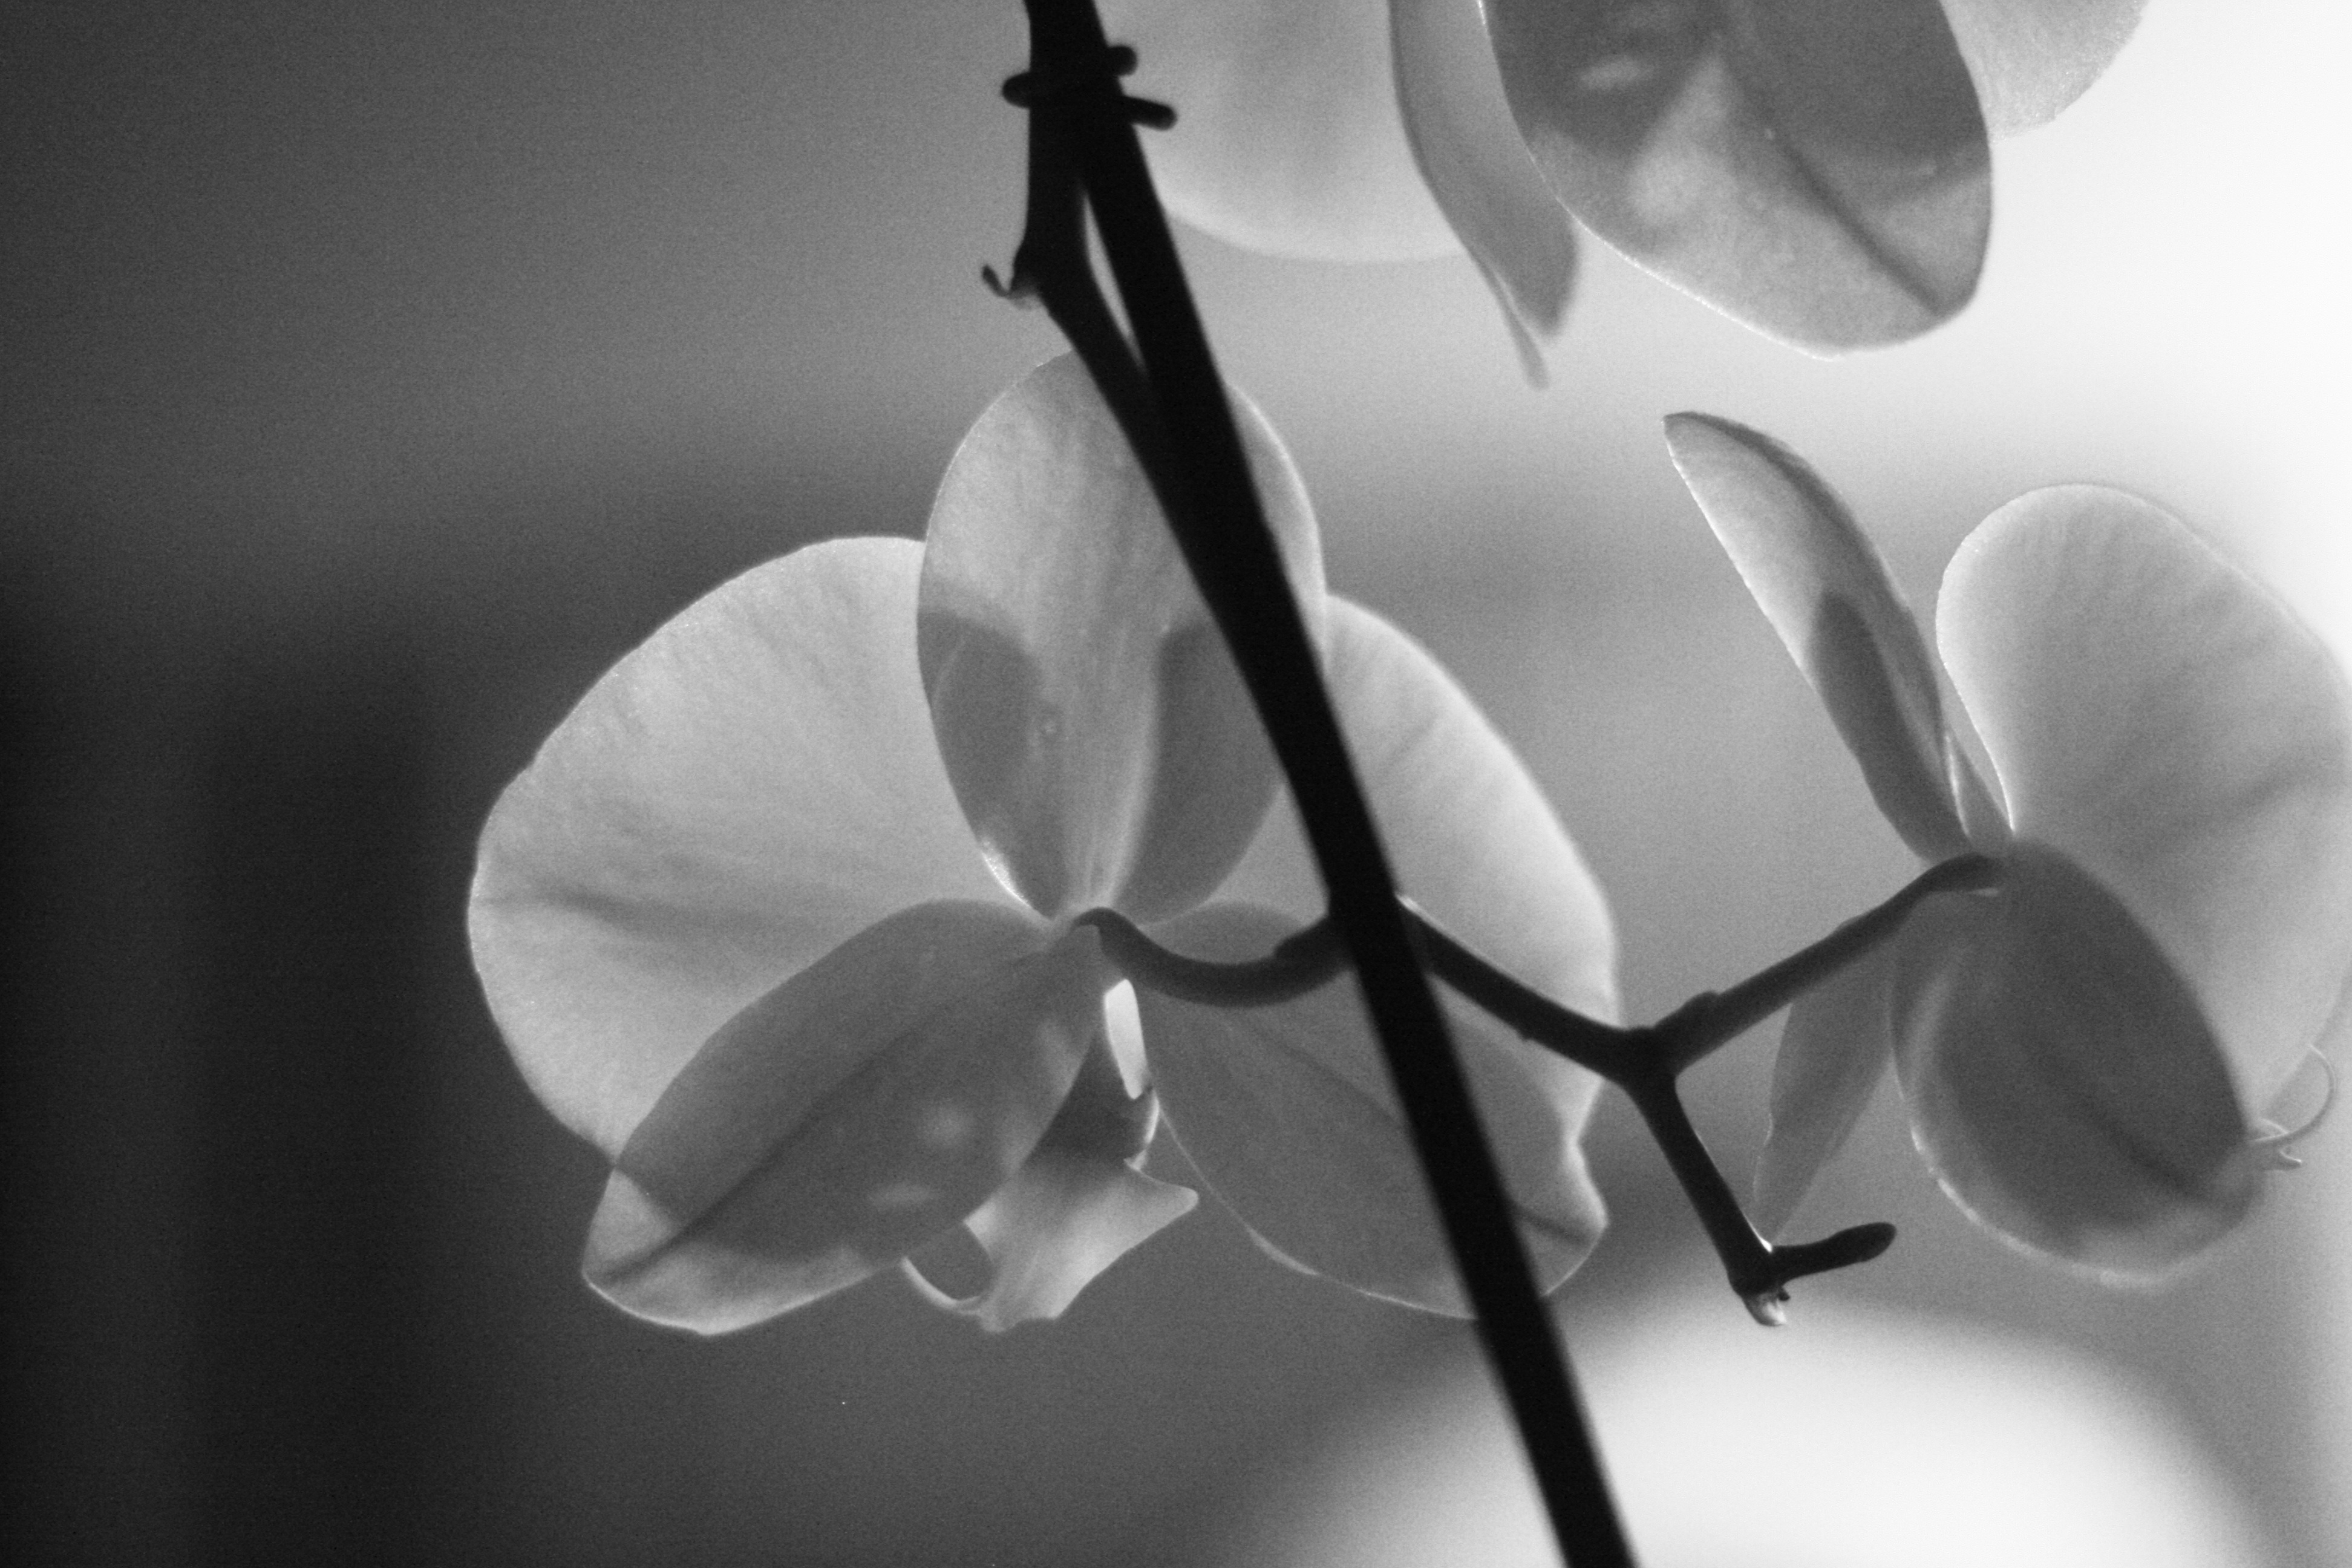
light, black and white, plant, white, photography, leaf, flower, petal, black, monochrome, lighting, close up, macro photography, still life photography, monochrome photography, plant stem